Miha Mevlja

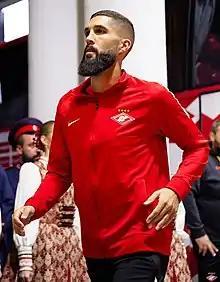
Mevlja with Spartak Moscow in 2022

Miha Mevlja (born 12 June 1990) is a Slovenian former professional footballer who played as a centre-back.